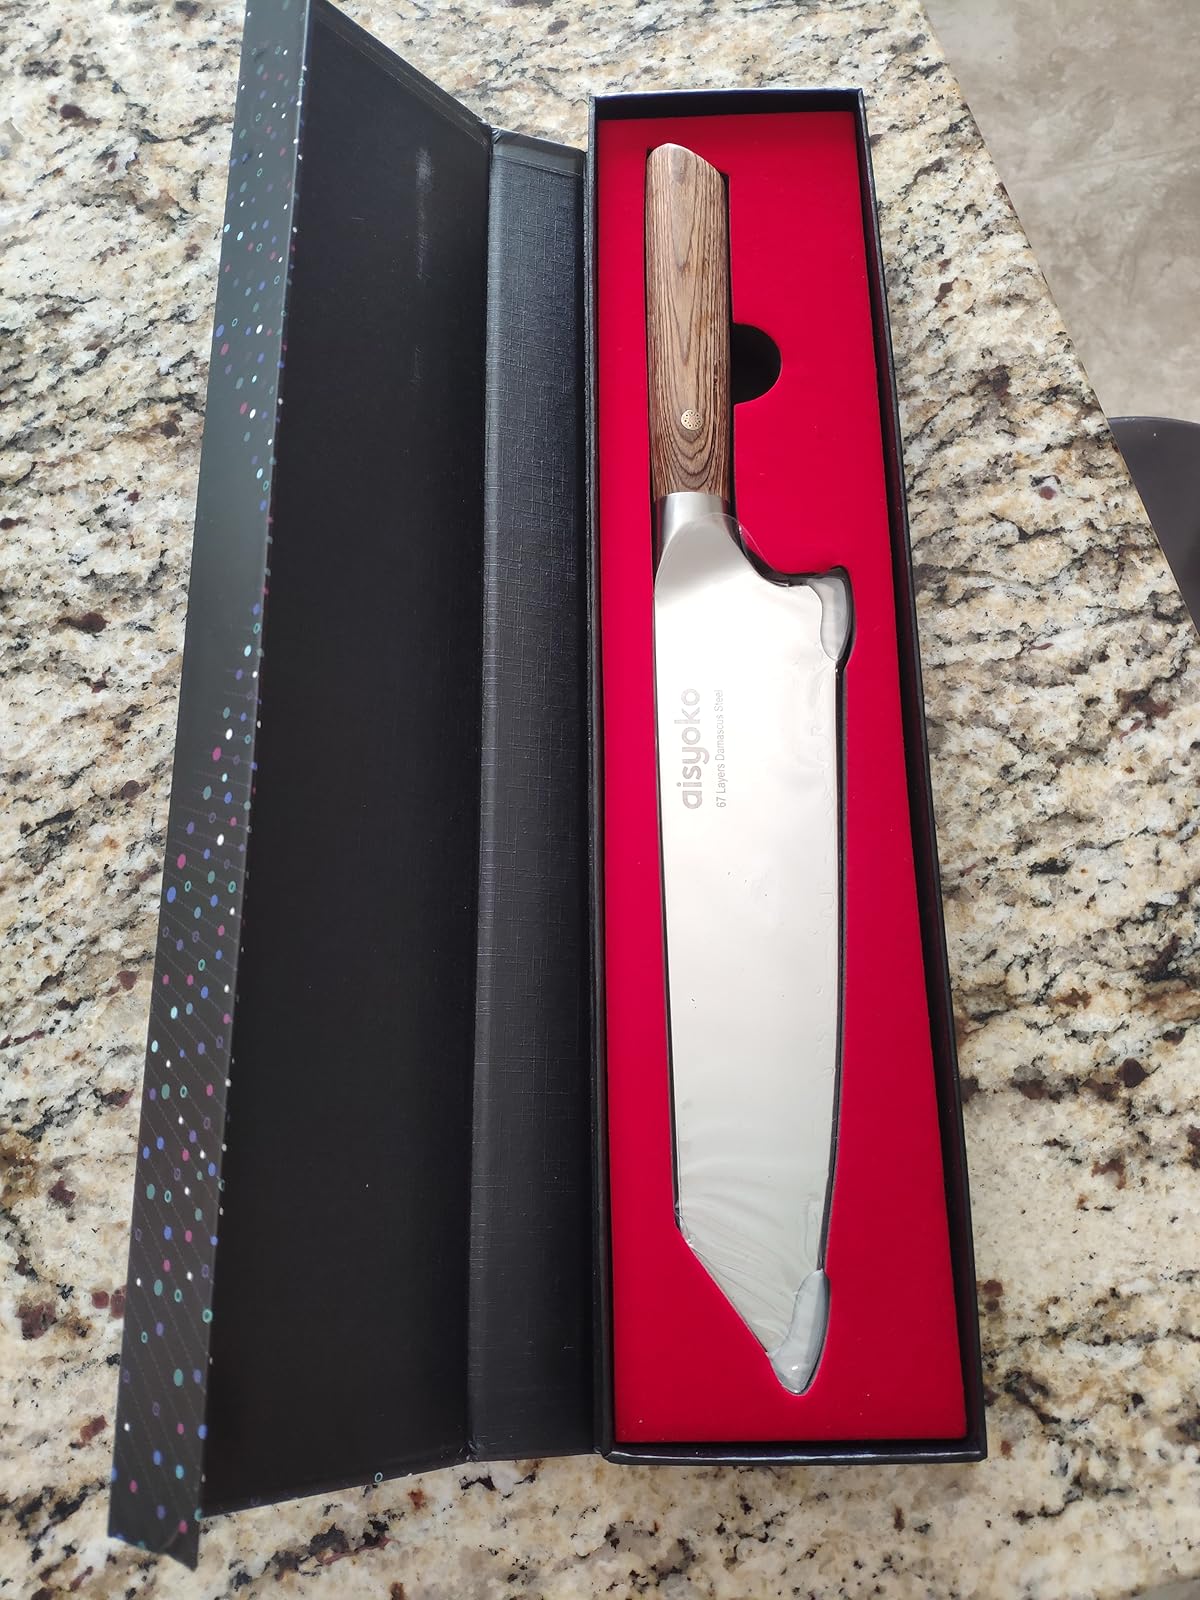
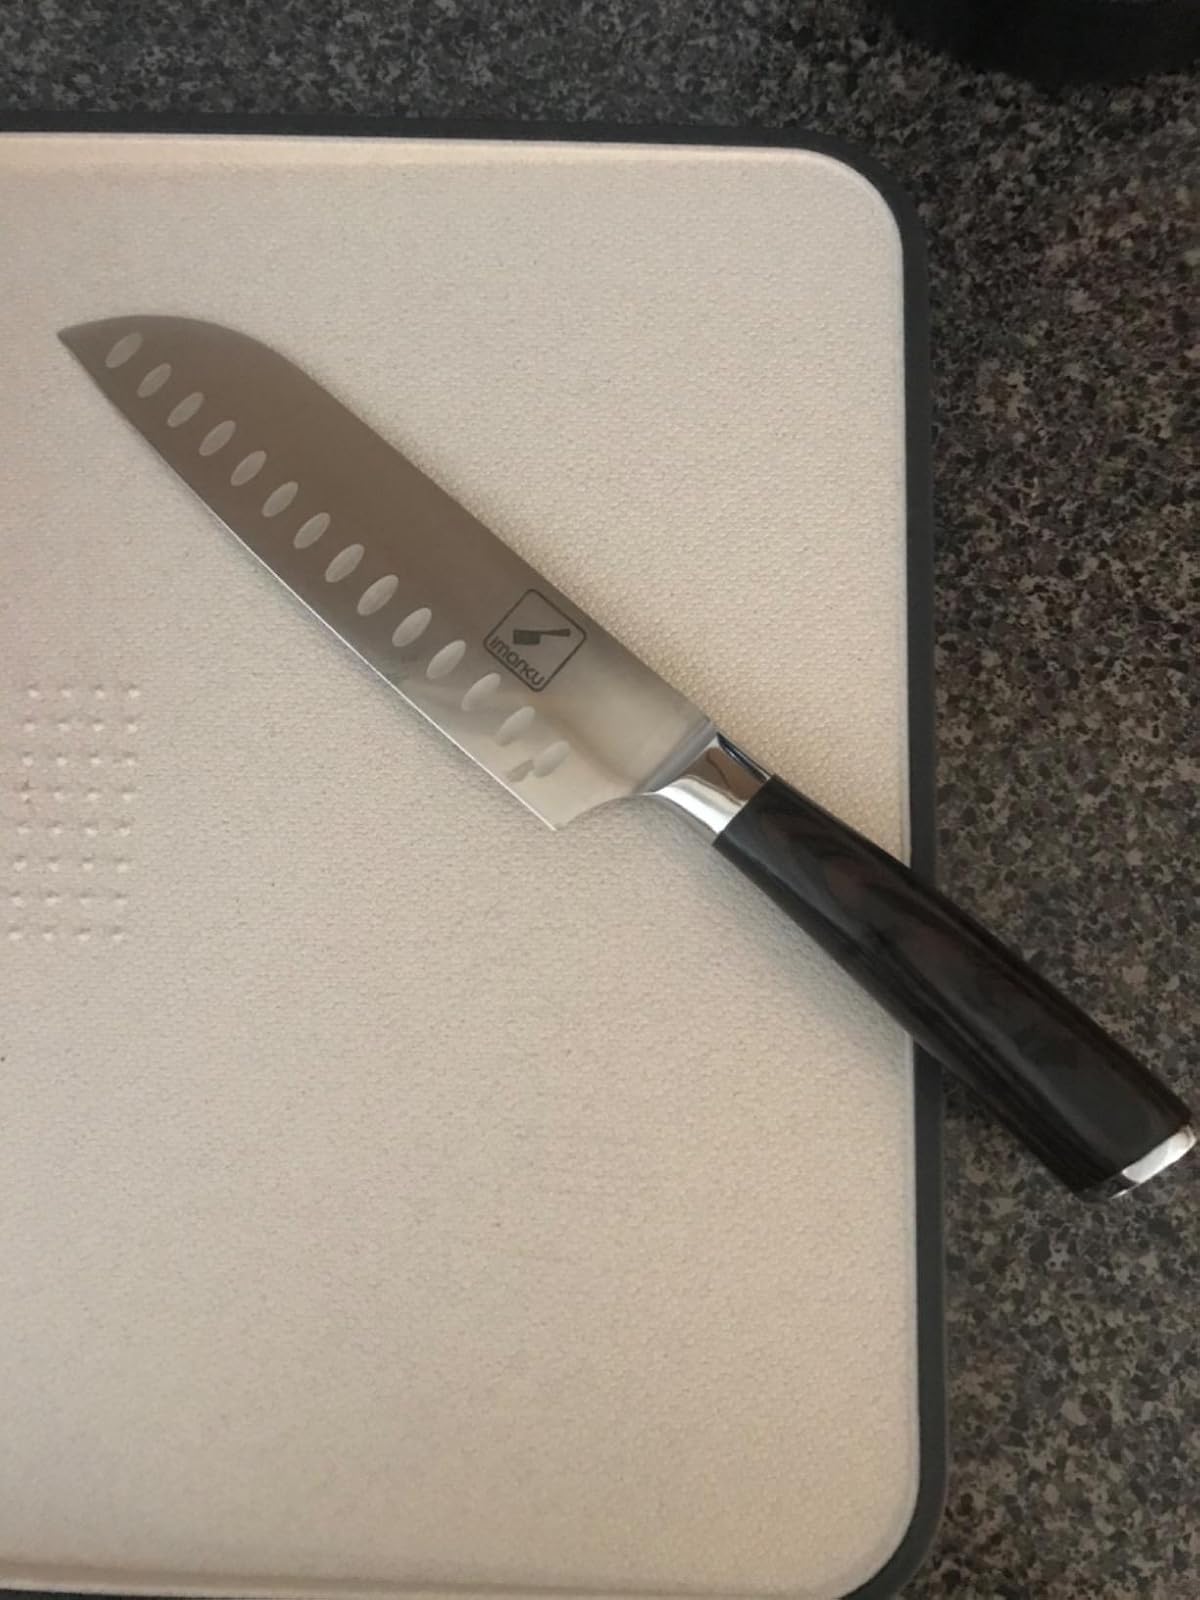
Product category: items_knife
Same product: no